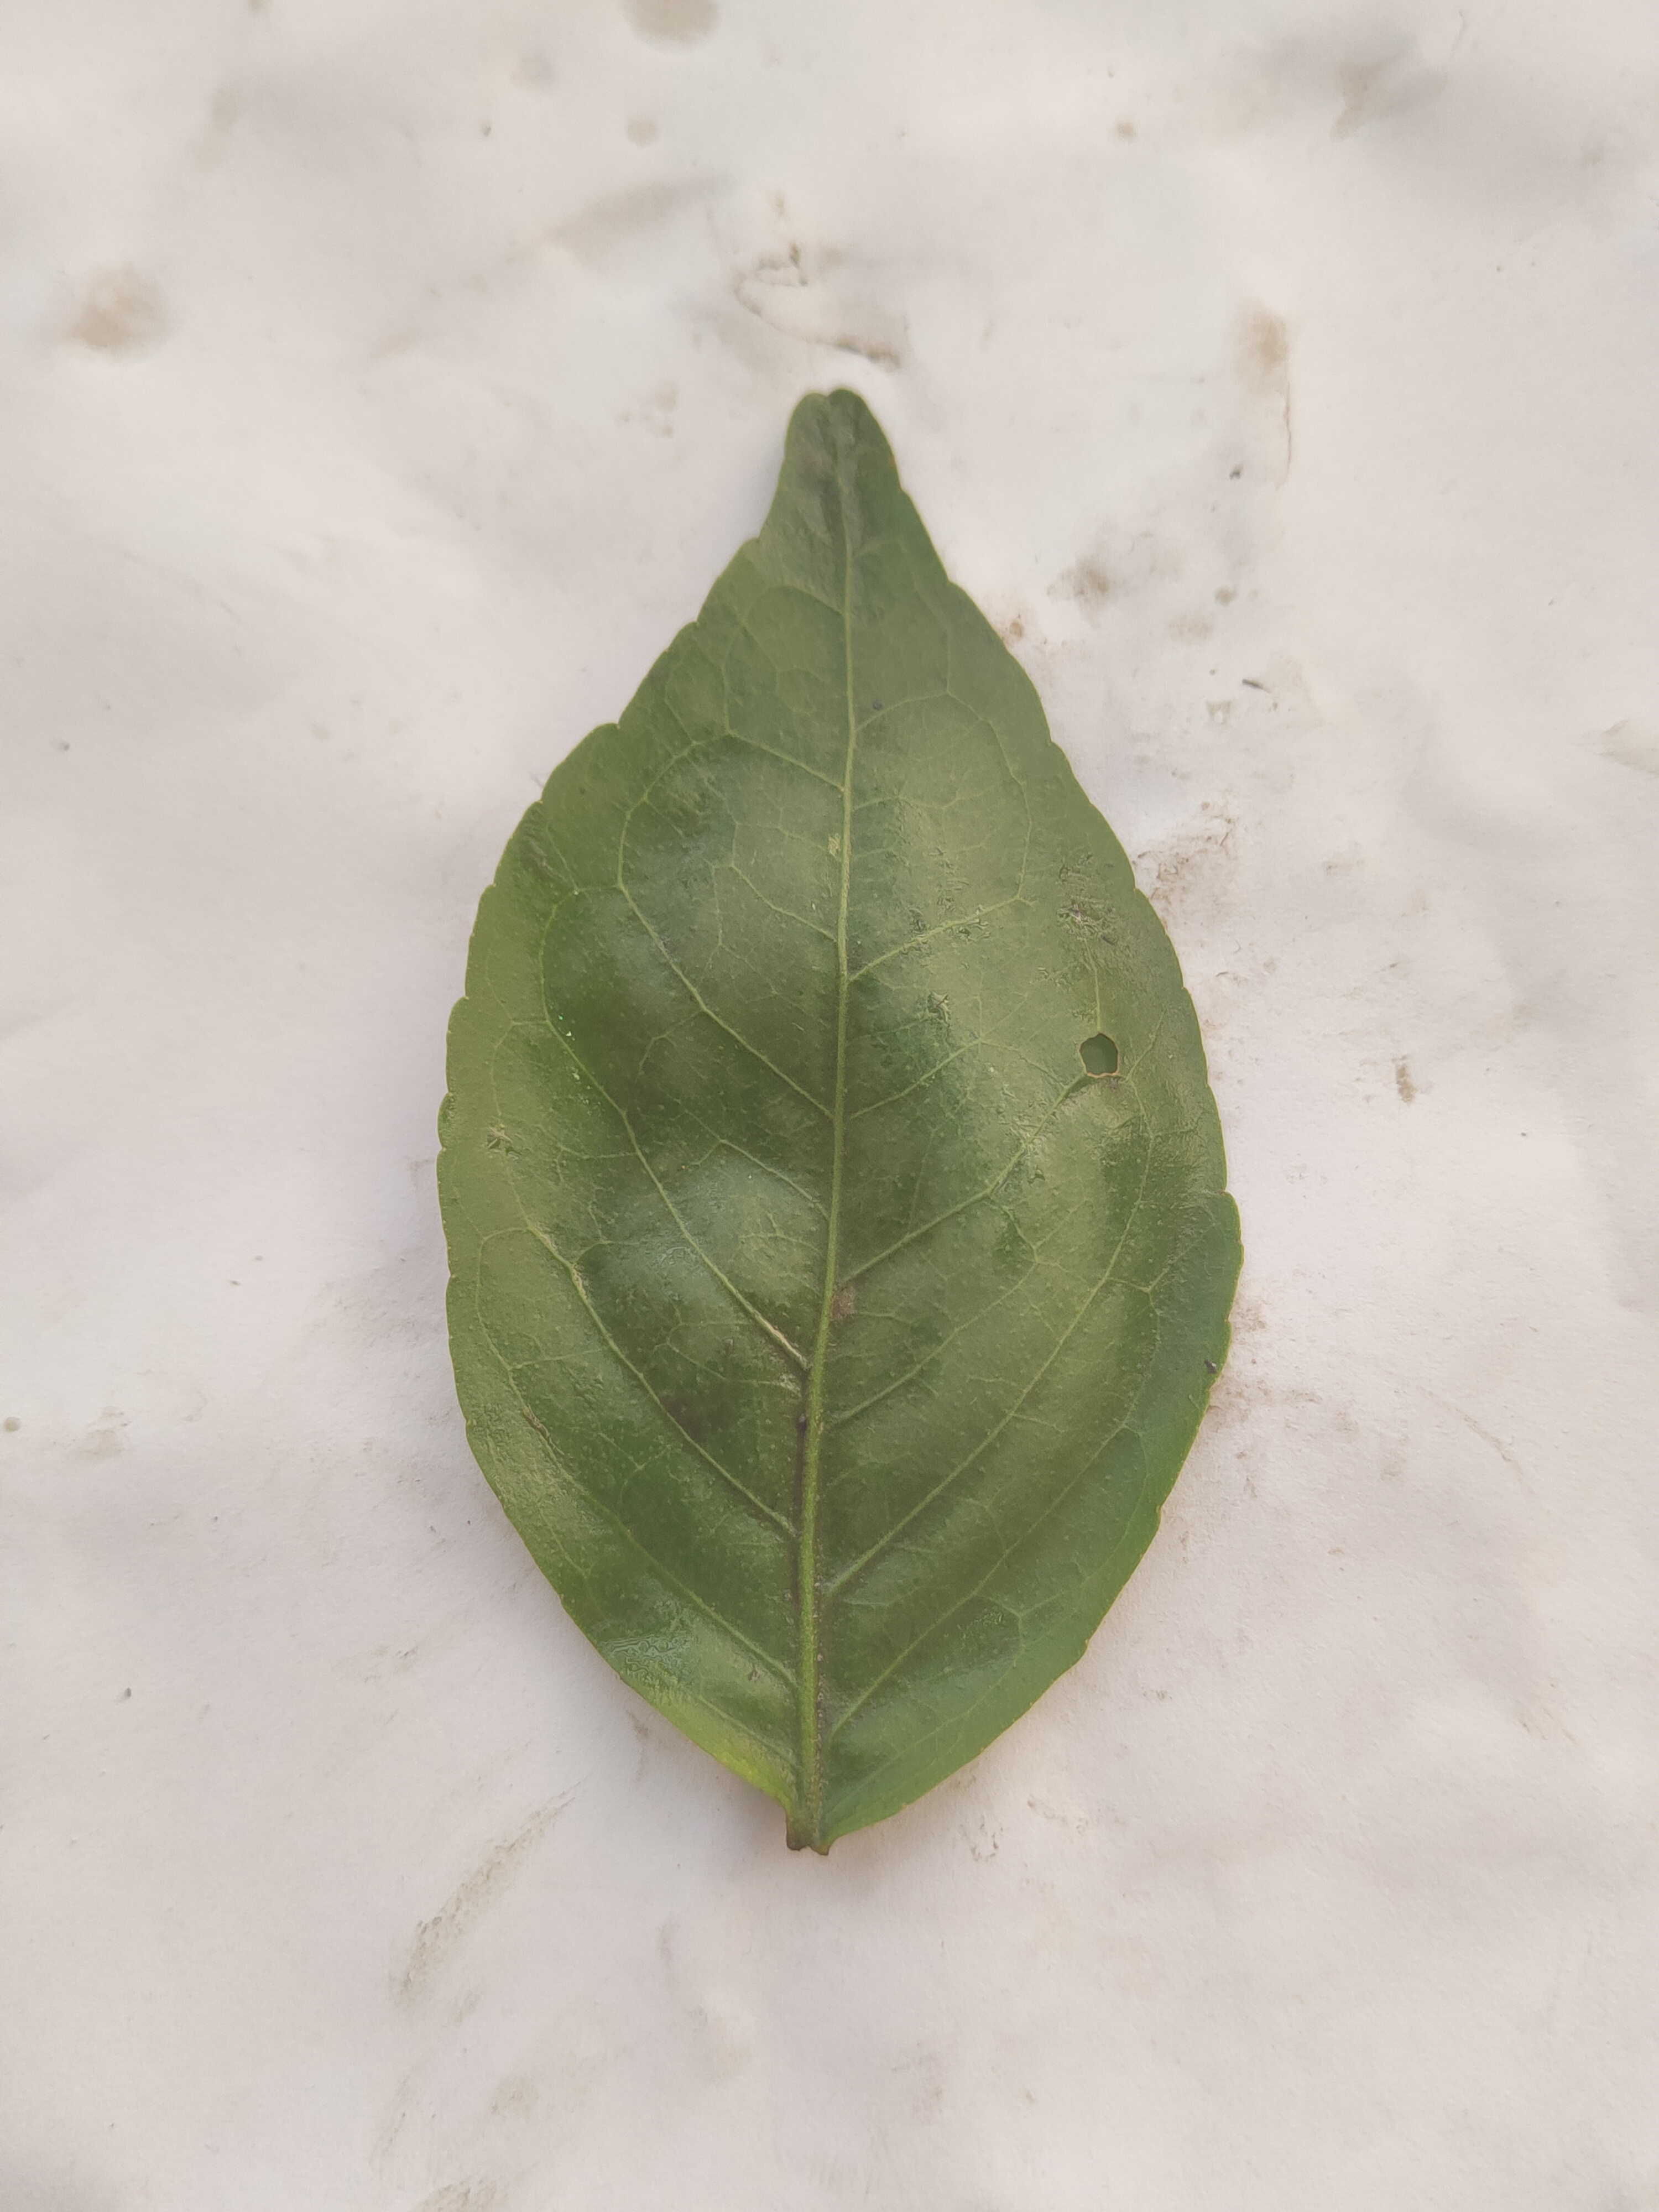
Leaf variety: Aegle marmelos